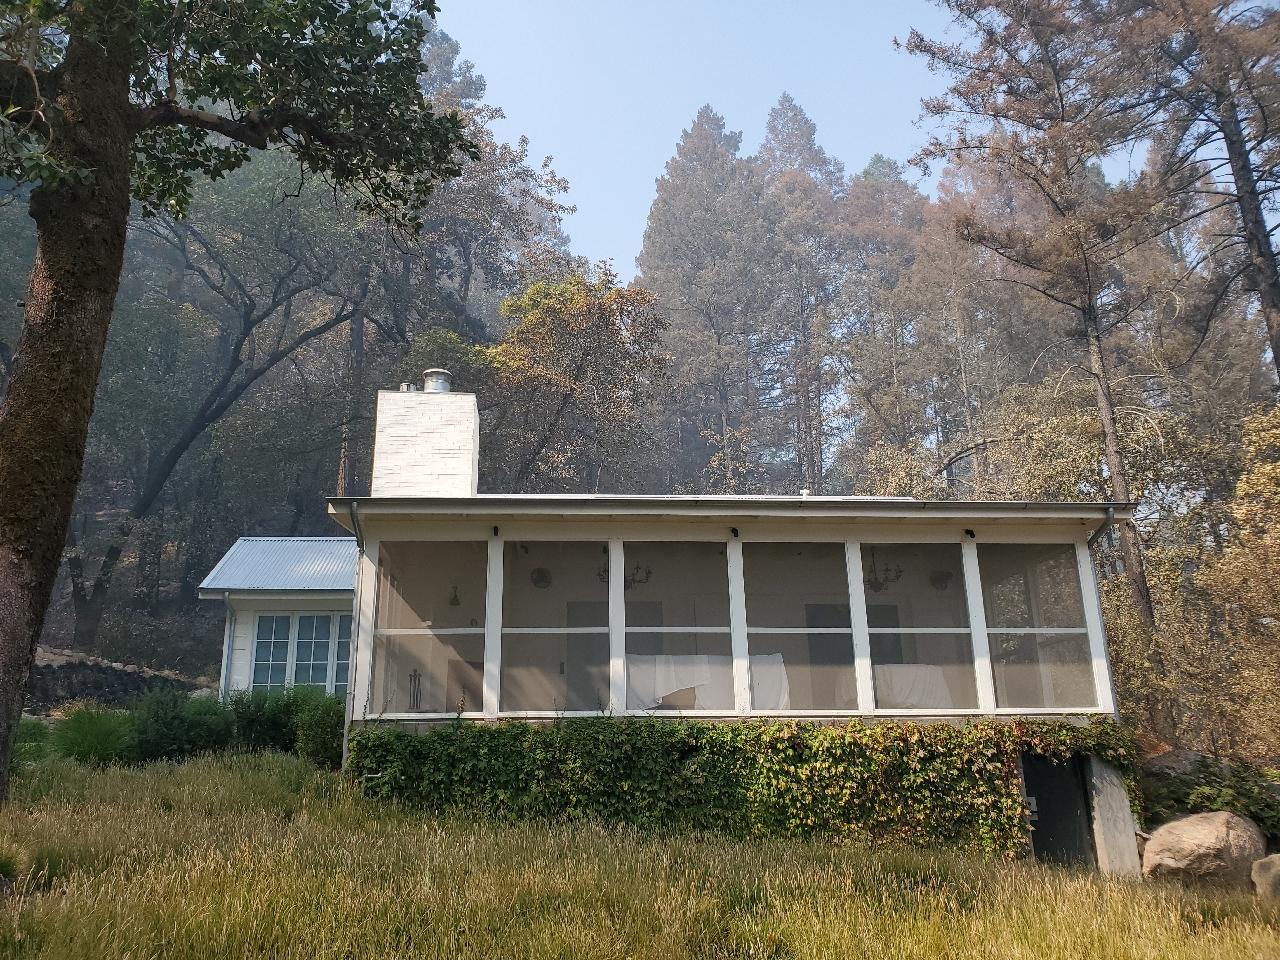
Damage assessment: no_damage